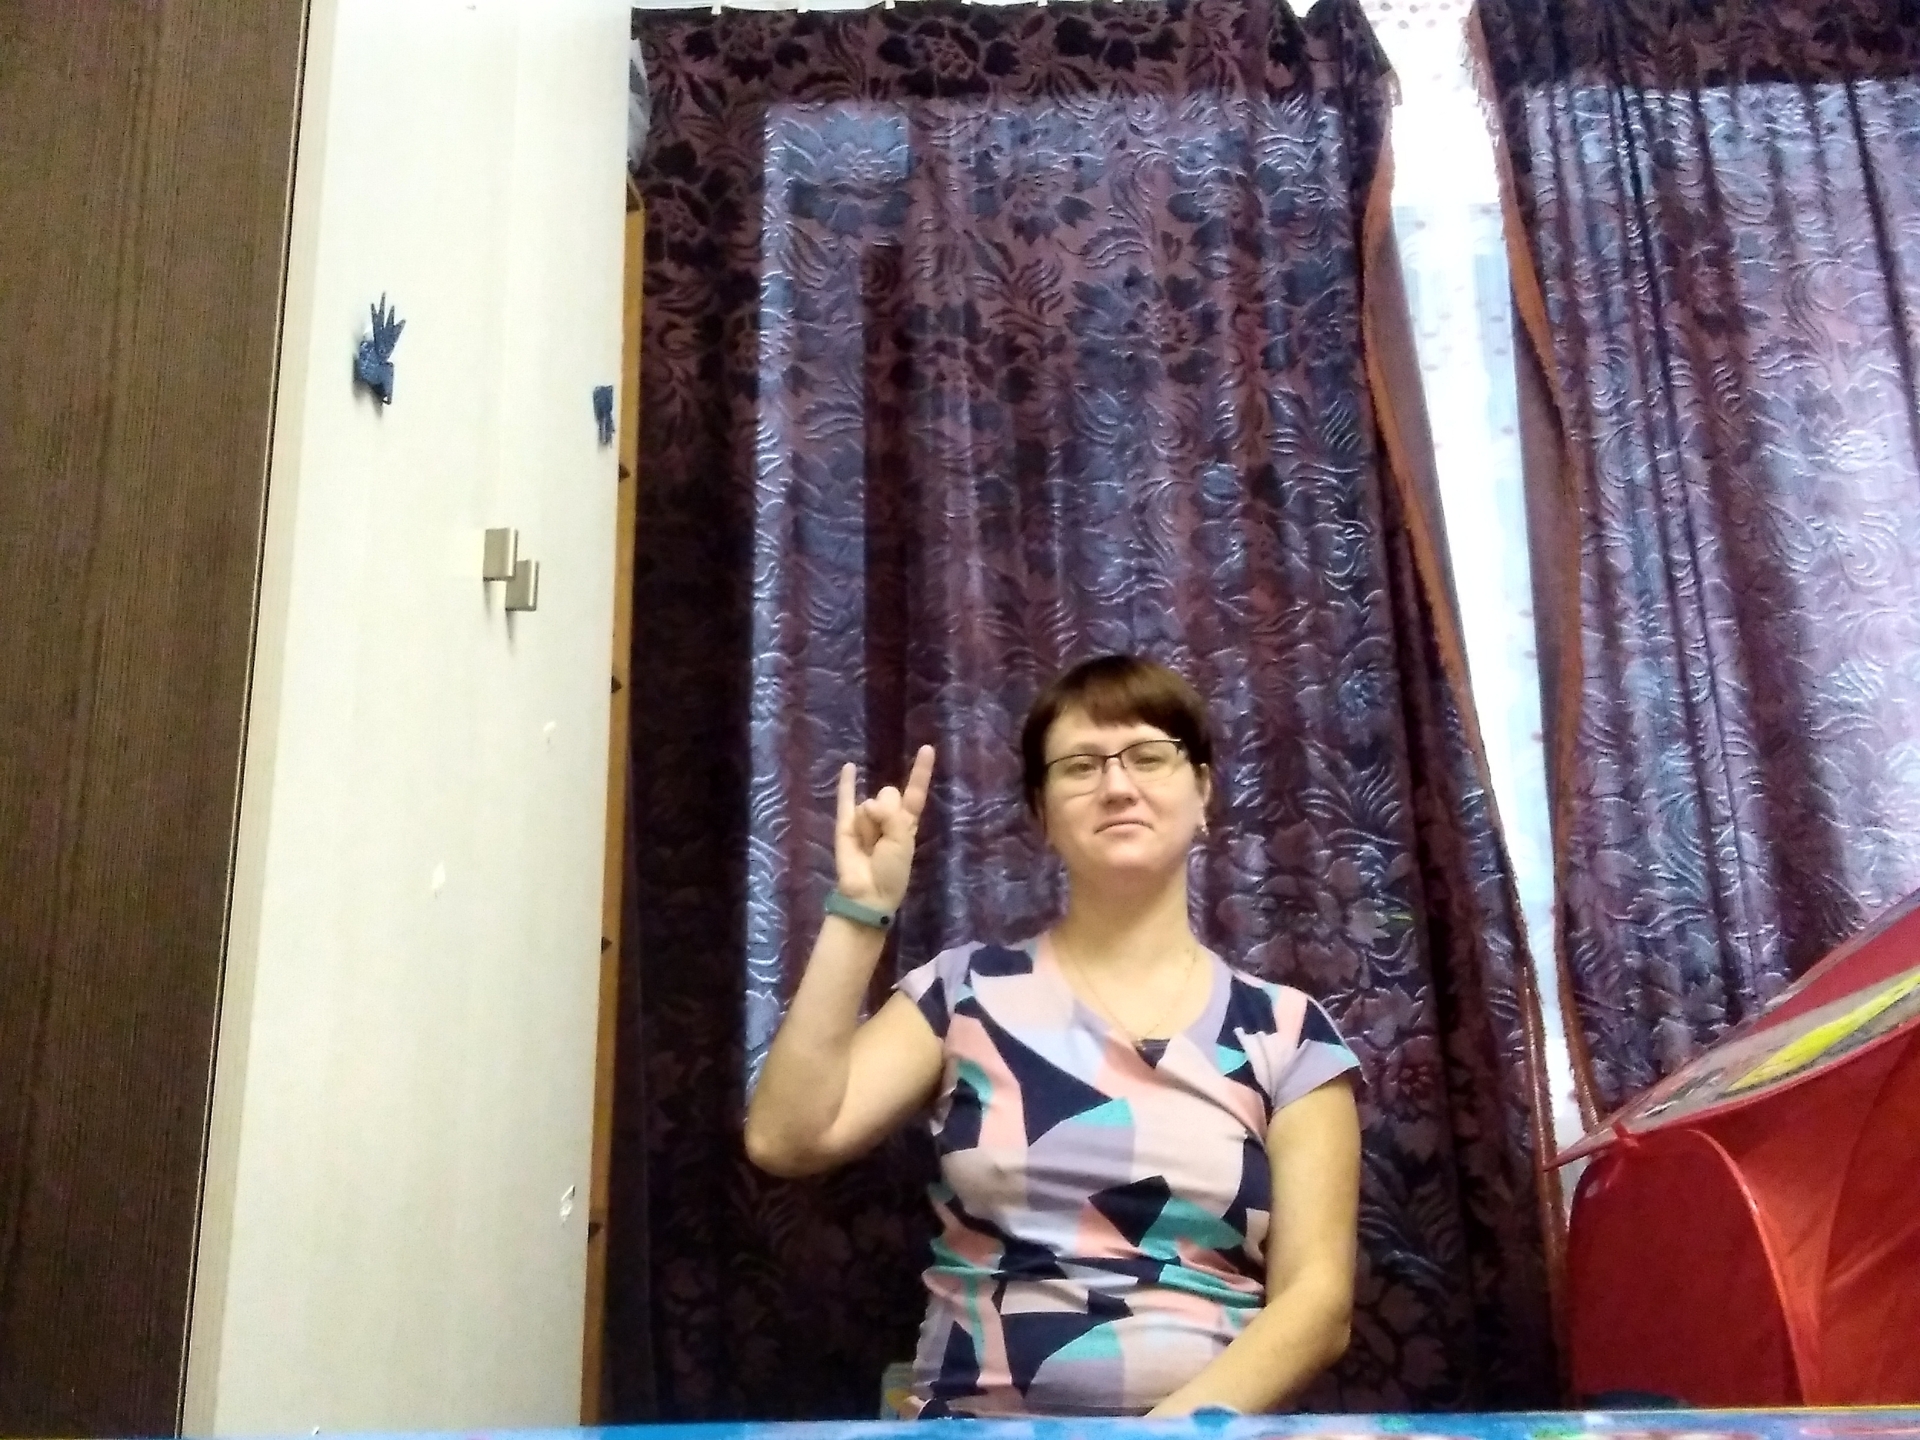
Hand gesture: rock